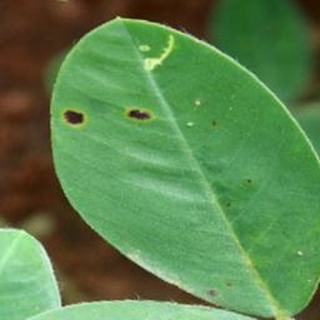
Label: groundnut_early_leaf_spot